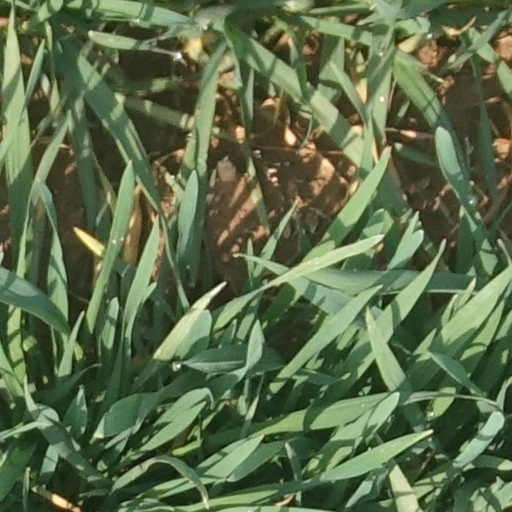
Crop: wheat